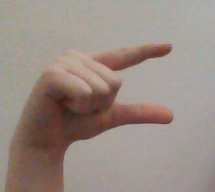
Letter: dal